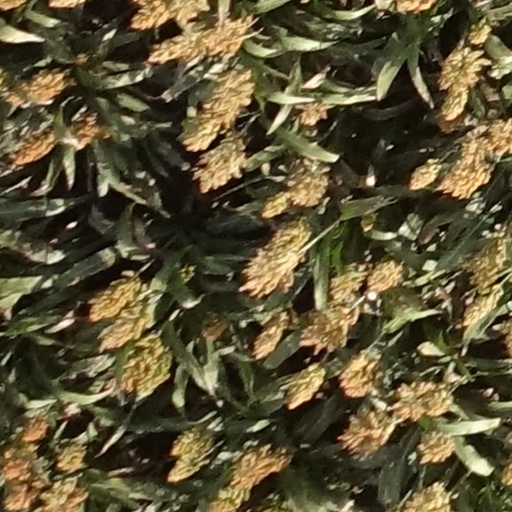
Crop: sorghum